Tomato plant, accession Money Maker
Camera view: bottom (45 deg); turntable rotation: 60 degrees
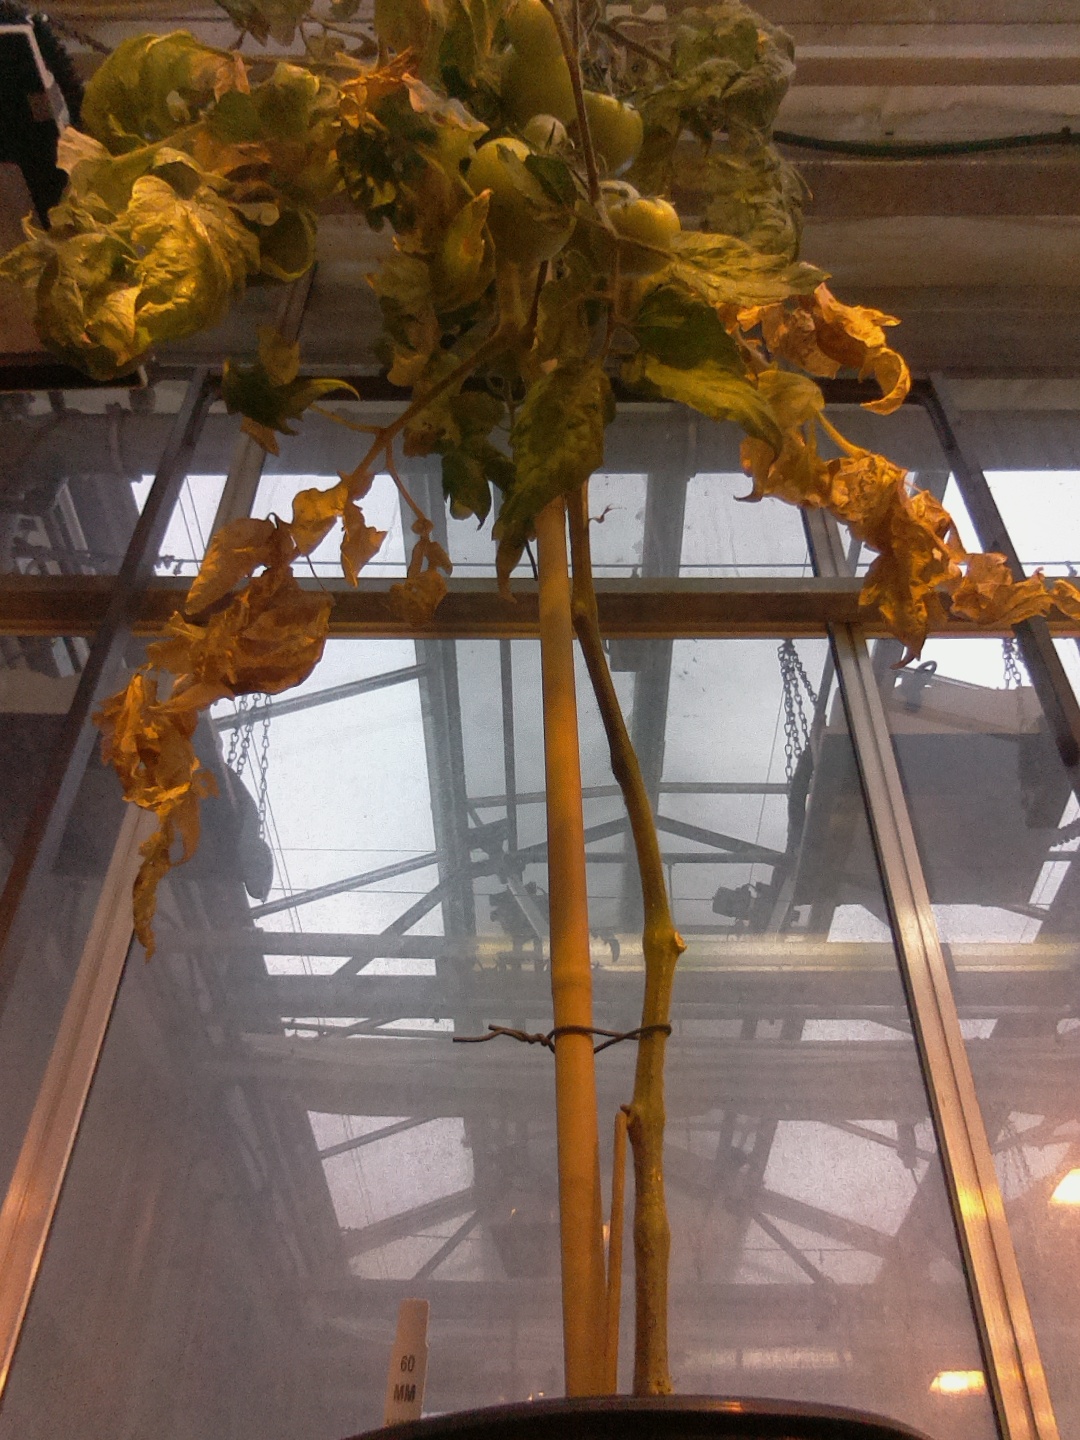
BBCH growth stage 79: 90% -100% of final fruit size